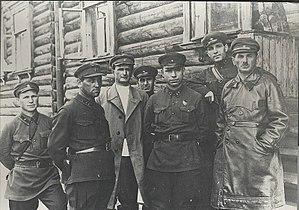
Matveï Davidovitch Berman était un officier de la police politique soviétique et le chef du Goulag de 1932 à 1937.
Naftali Aronovitch Frenkel est un citoyen soviétique qui fut membre de la Tchéka, la police secrète soviétique fondée par Félix Dzerjinski dès 1918. Frenkel est surtout connu pour son rôle dans l'organisation du travail dans les camps du Goulag, organisation menée à partir du camp de travail forcé du SLON aux îles Solovetski, puis sur le chantier du canal de la mer Blanche.